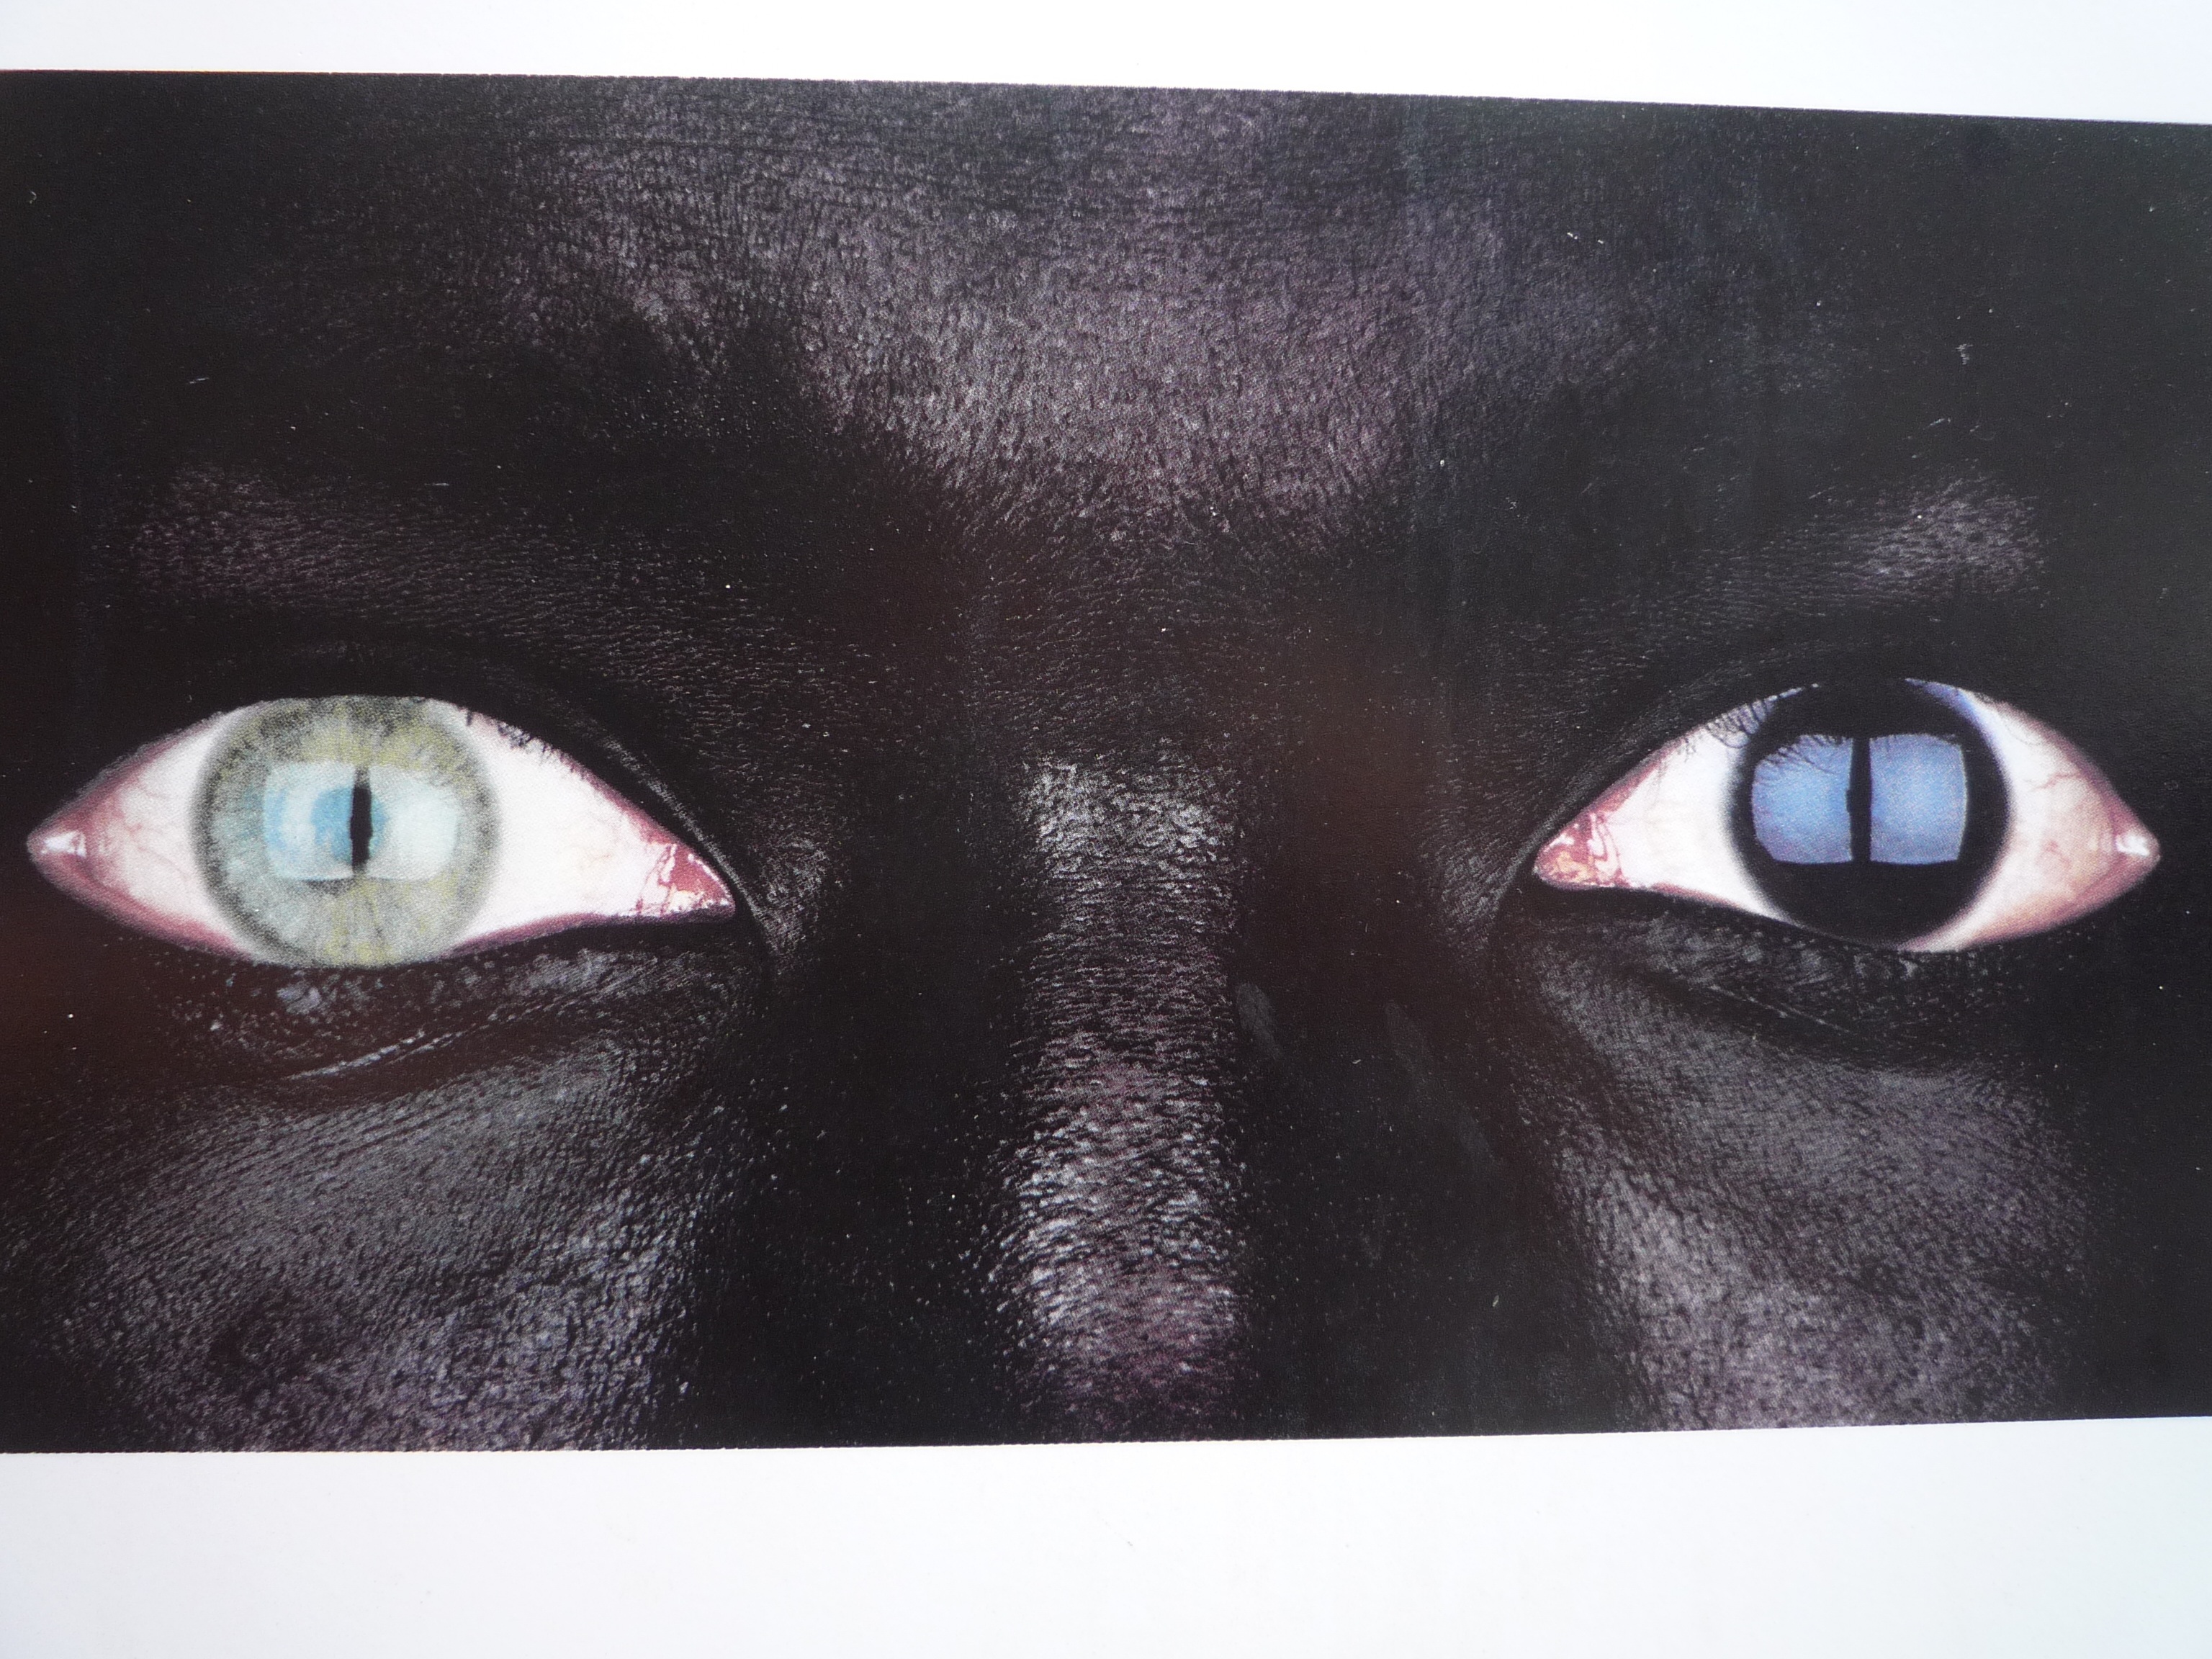
cat, color, blue, black, colorful, close up, human body, face, nose, eyes, art, drawing, eye, glasses, head, organ, modern art, vision care